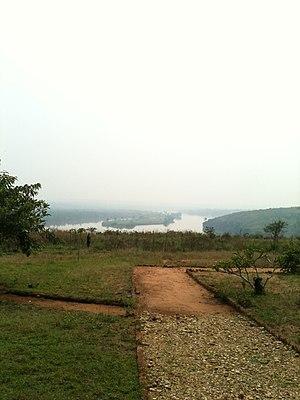
Tshikapa est une ville et le chef lieu de la province du Kasaï en République démocratique du Congo. La localité est connue pour ses gisements de diamants.